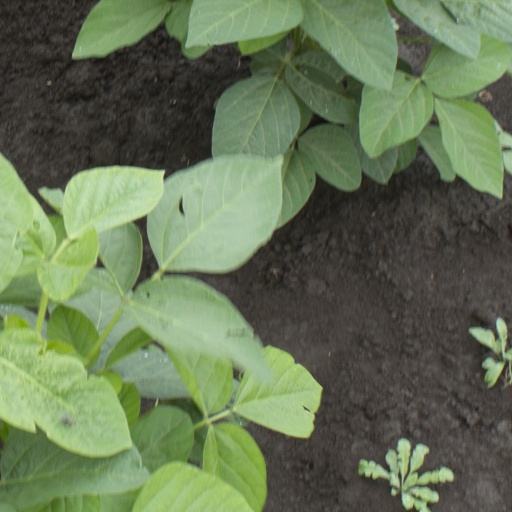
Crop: soybean